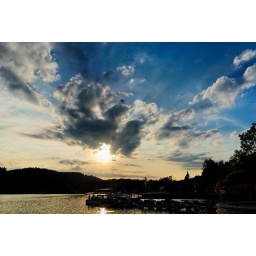
Evening sky over lake Titisee, Germany